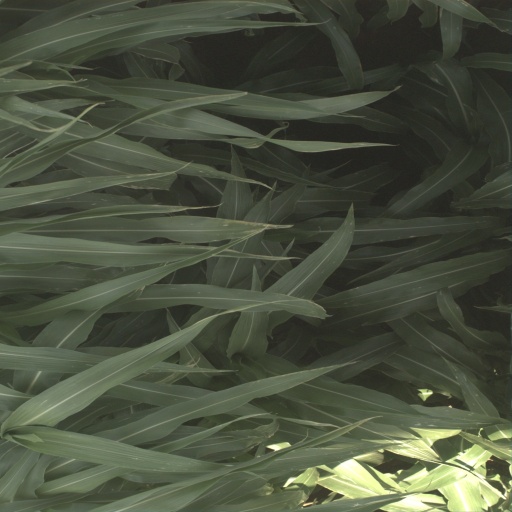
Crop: sorghum